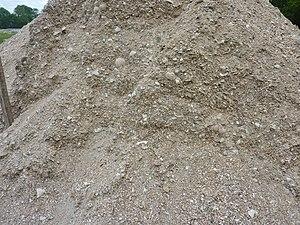
Un tas de maërl vu de près.
Le maërl est un milieu marin biogénique, constitué d'accumulation d'algues corallinacées riches en calcaire. En France il se forme notamment le long des côtes de Bretagne. Il est plus rare en Manche-Est, mais présent localement dans les ridens. Sous une autre forme, du maërl existe aussi en Méditerranée.